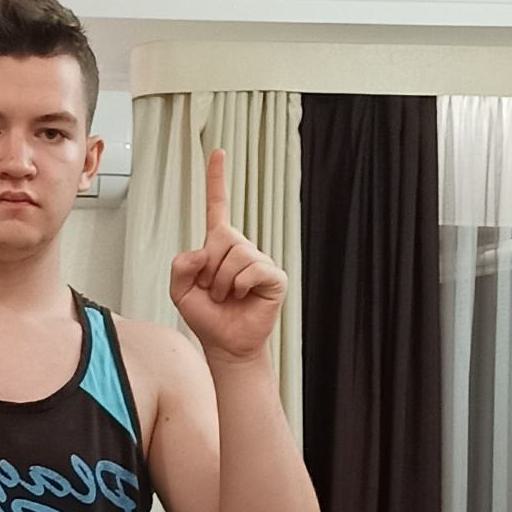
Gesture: one